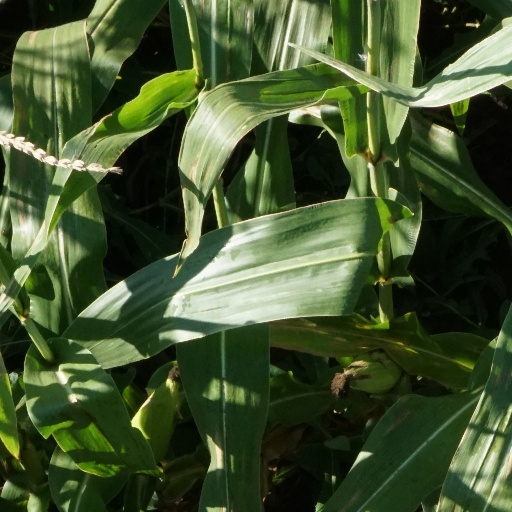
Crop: maize; corn